Transport in Cairo

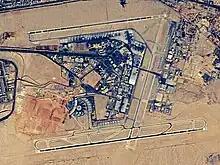
Satellite shot of Cairo International Airport.

The largest airport in Egypt, Cairo International Airport, is located near in the Heliopolis district and is accessible by car, taxi and bus. The third line of the Cairo Metro, opened in 2012, was originally planned to reach the Airport, but those plans were cancelled in mid-2020 in place of a future shuttle bus system that runs directly from Adly Mansour Station to the Airport. However, some current maps still shows the line being connected to it. The Cairo Airport Shuttle Bus also operates all over Cairo for trips to or from the airport.